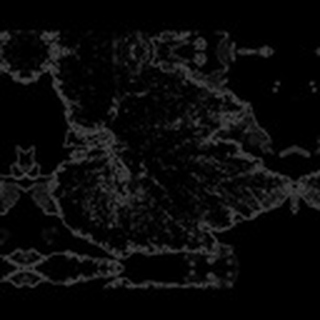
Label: cotton_powdery_mildew